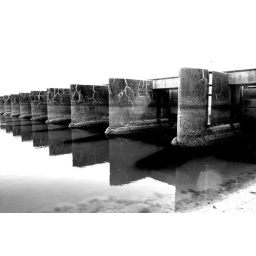
Looks like they are cracking up under the strain. I made it BnW because I could not stand the green water